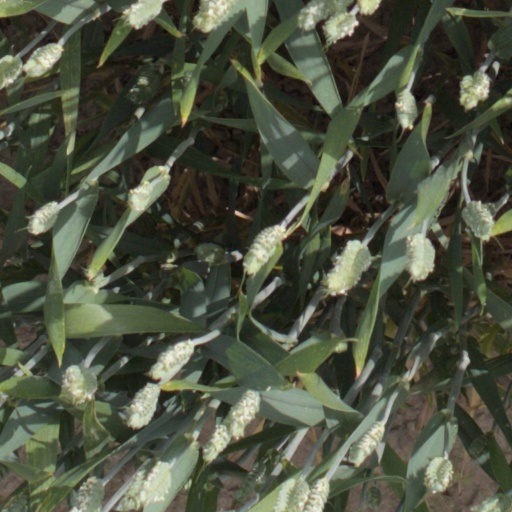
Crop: wheat